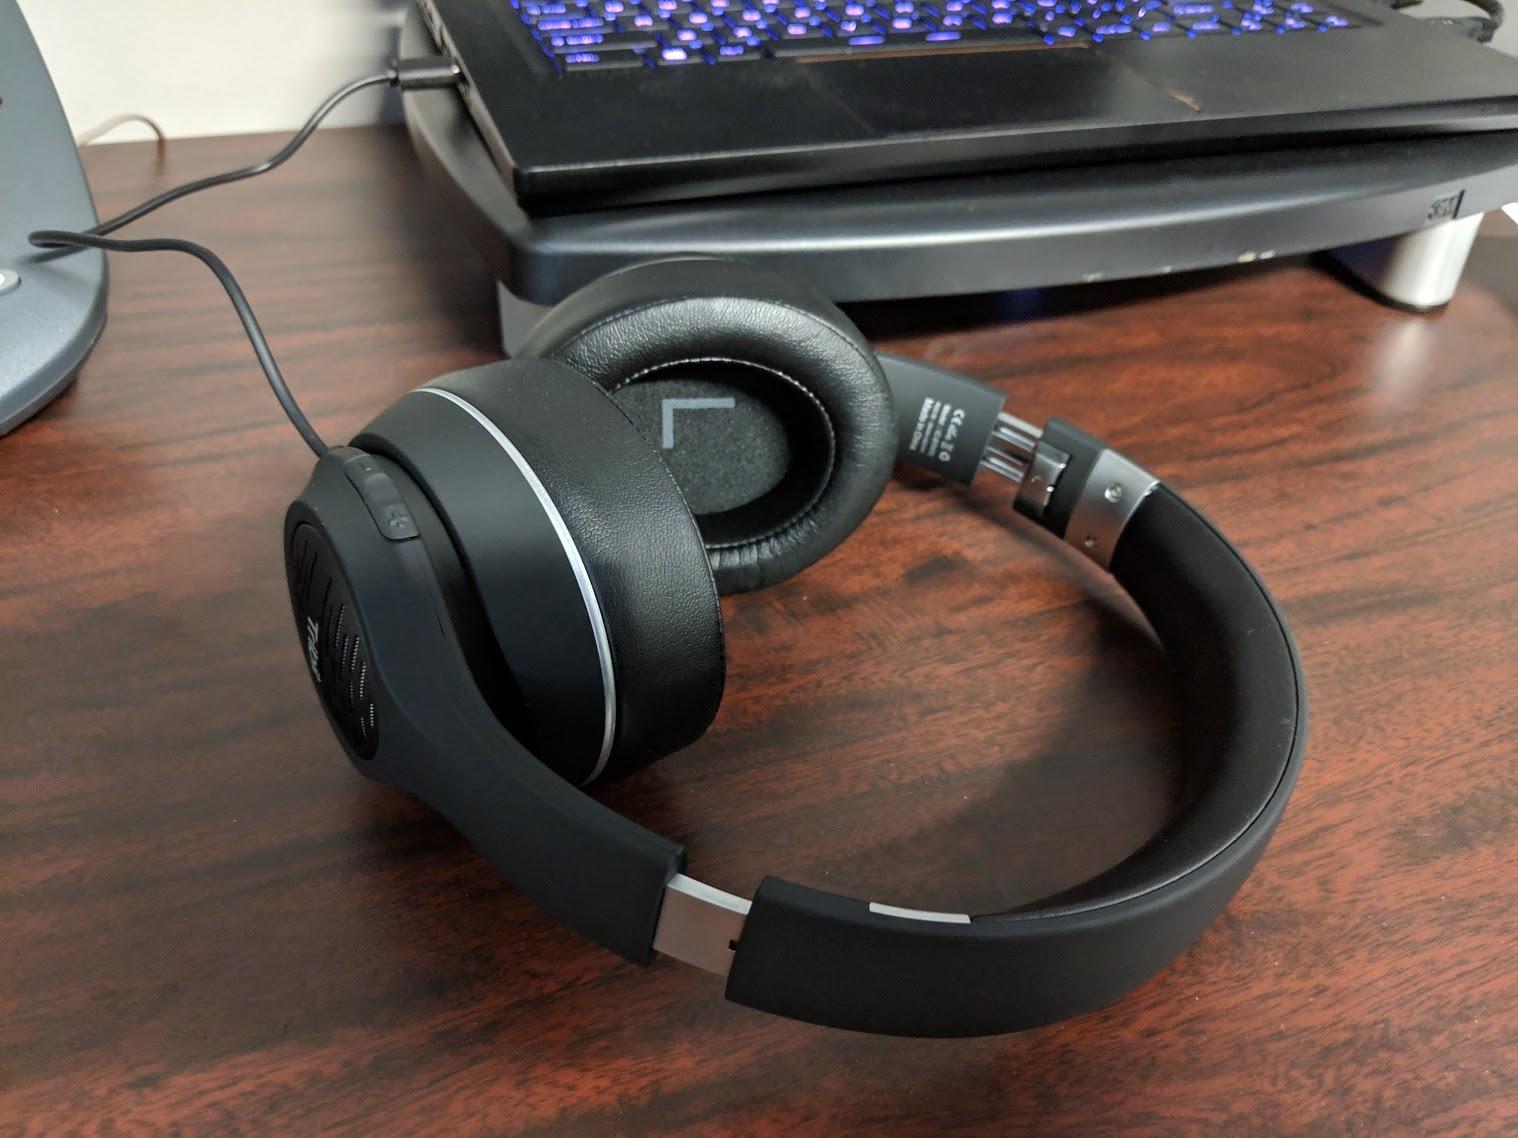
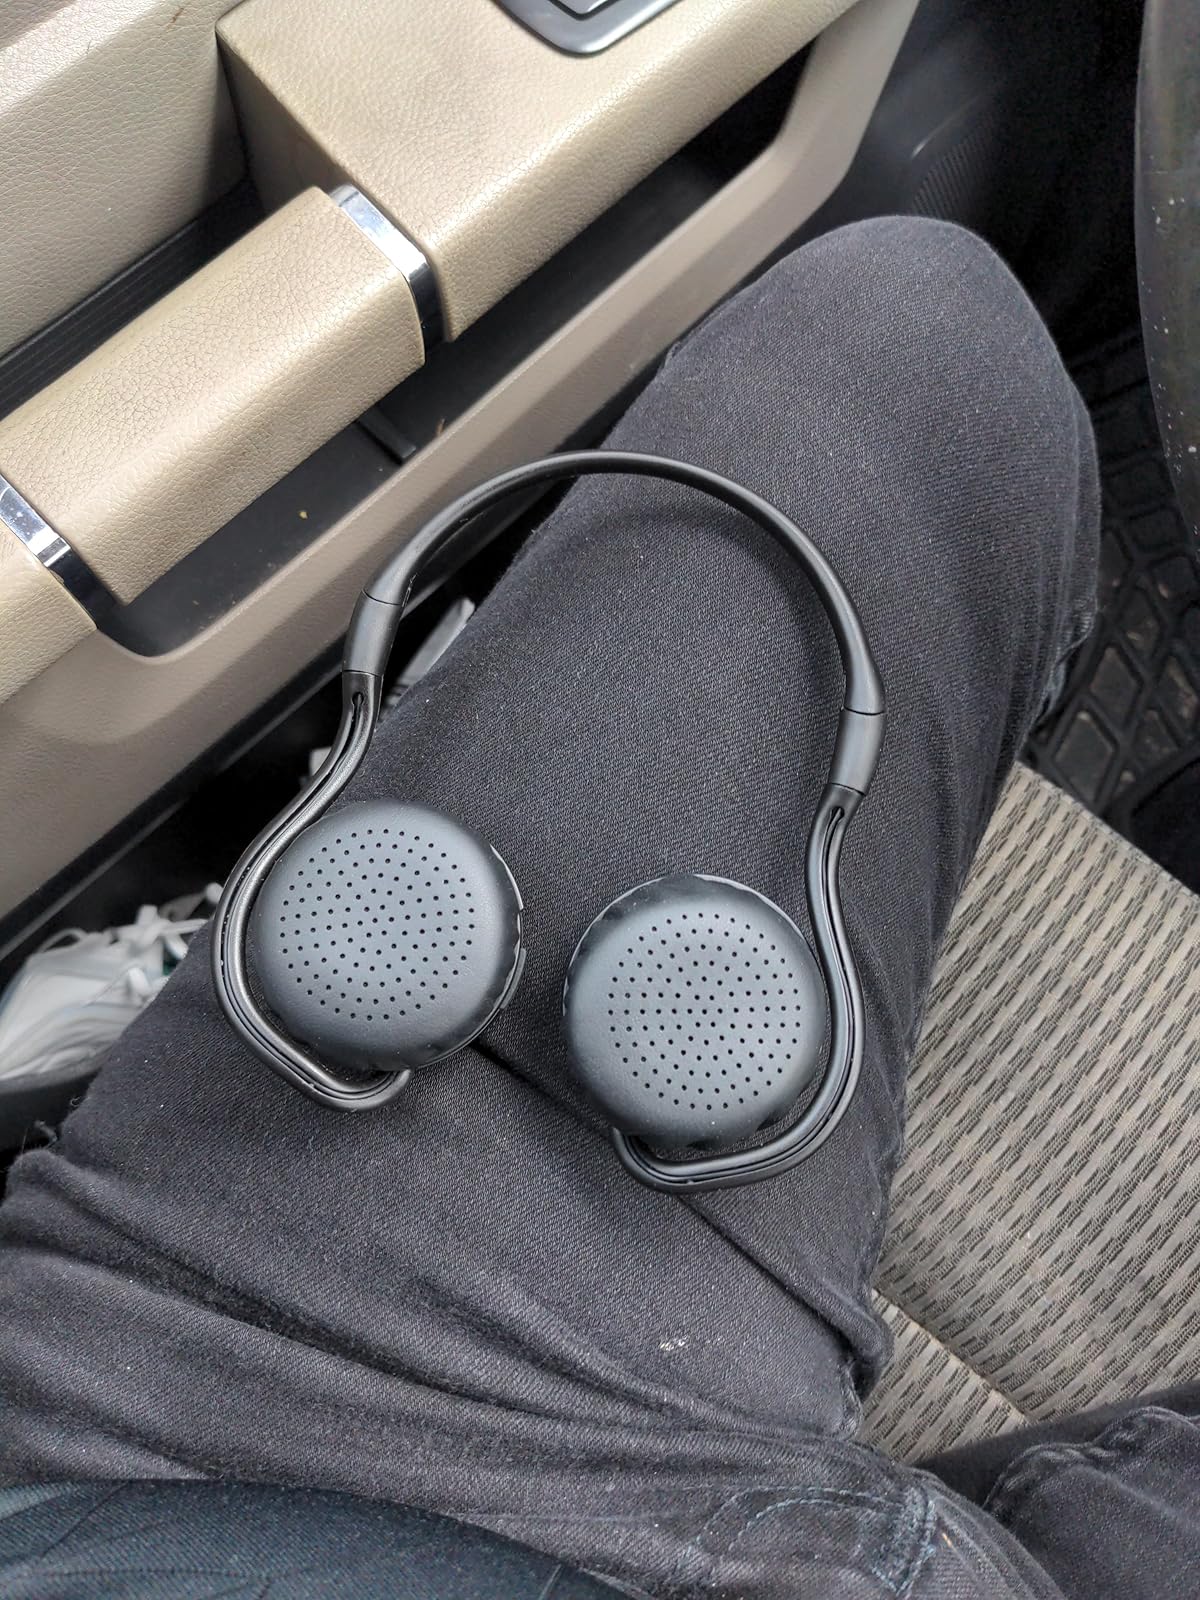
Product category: headphones
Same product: no